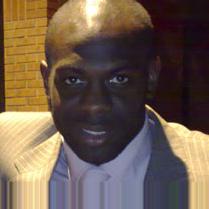
Age: 28